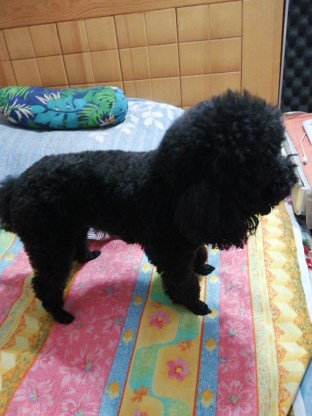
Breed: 7449-n000128-teddy